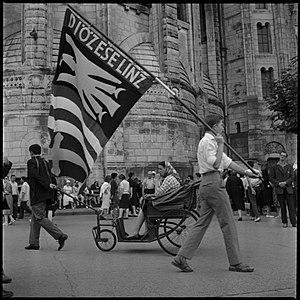
Lourdes (Hautes-Pyrénées). Août 1964. Vue de plusieurs personnes circulant dans le sanctuaire de Lourdes. Observation: Photographie réalisée pour l'ouvrage de André Rimailho, ""Quelqu'un à Lourdes"" publié en juin 1965 aux Editions du Centurion."
Le diocèse de Linz est un diocèse catholique romain d'Autriche, dont le siège se trouve à la nouvelle cathédrale de Linz, et est suffragant de l'archidiocèse de Vienne.